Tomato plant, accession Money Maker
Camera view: horizontal (90 deg, fisheye); turntable rotation: 240 degrees
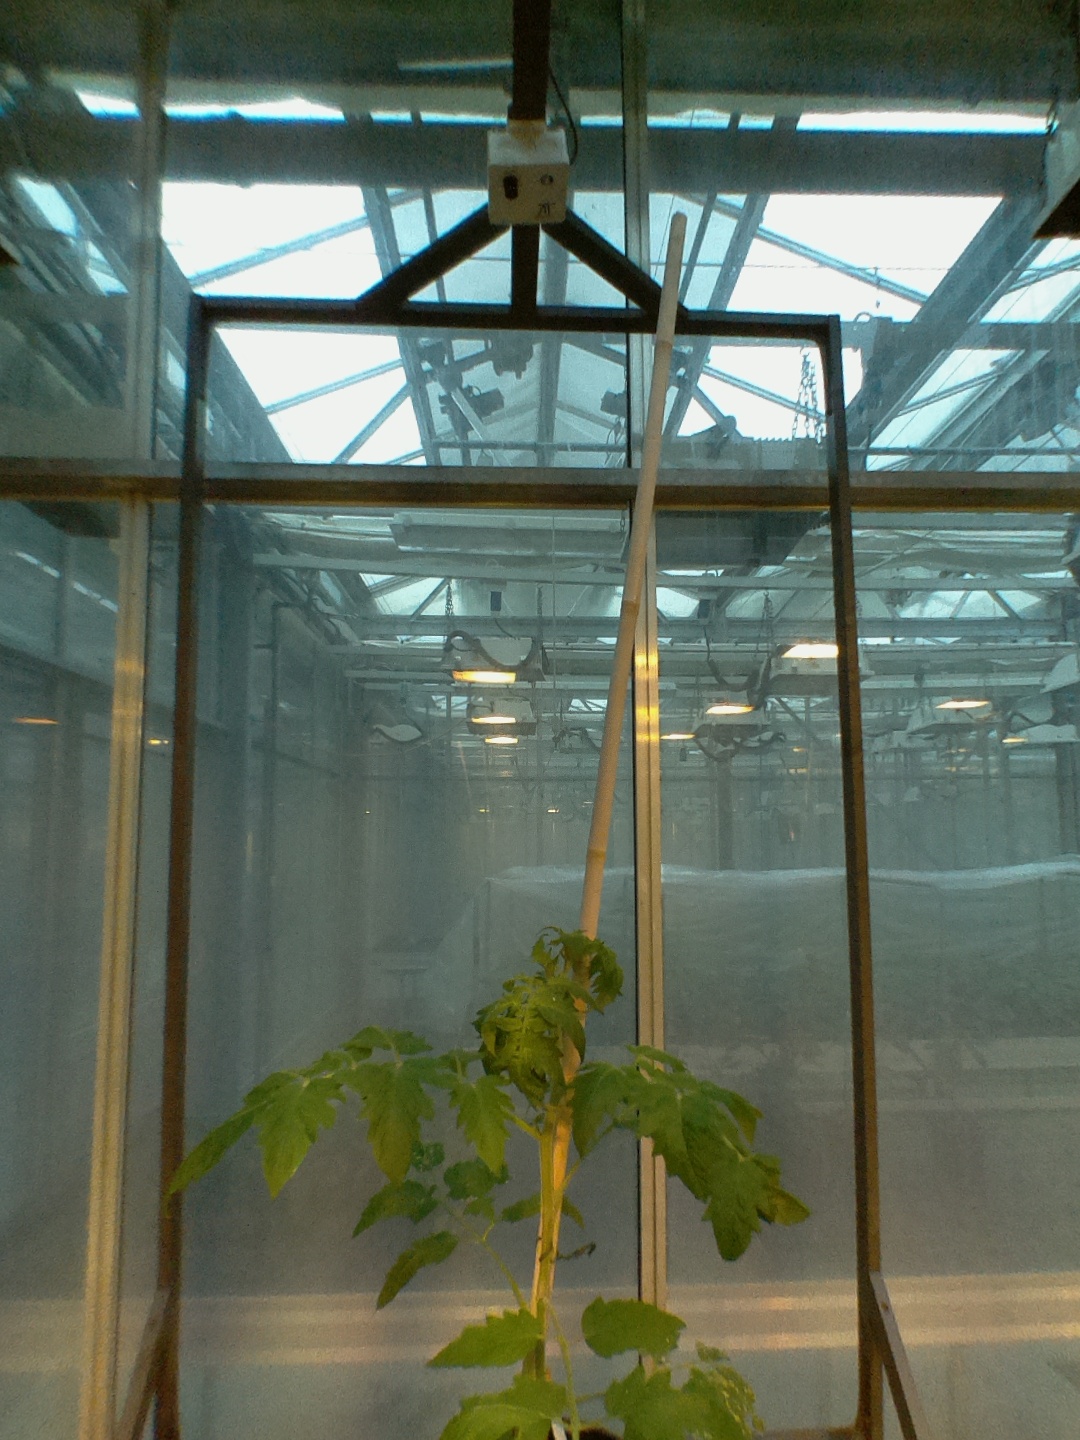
BBCH growth stage 14: 8 of true leaves visible